Sky position (RA, Dec in degrees): 150.533, 19.135
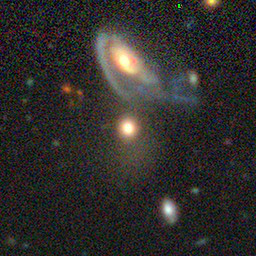
Galaxy morphology: Merging Galaxies